Alice Isabel Hazeltine

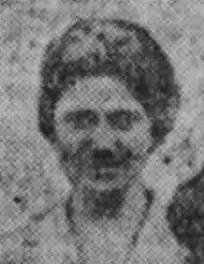
Alice Isabel Hazeltine, from a 1921 newspaper

Alice Isabel Hazeltine (April 15, 1878 – May 30, 1959) was an American librarian, writer, and editor. She was on the faculty of the School of Library Service at Columbia University, and edited several collections of stories for children and teenagers, published in multiple editions through the twentieth century.